Call of Cthulhu: Dark Corners of the Earth

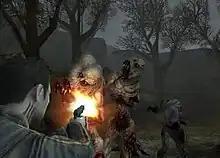
"Destiny's End" gameplay screenshot

Both games were cancelled when the company failed to find a new publisher for them in 2006, resulting in the bankruptcy and liquidation of Headfirst. UGO.com's Marissa Meli included "Destiny's End" on her 2011 list of 25 cancelled video games that "could have been some of the greatest games of all time" and Bloody Disgusting's Adam Dodd put both follow-up titles on their 2013 list of six cancelled horror video games "that could've been amazing".